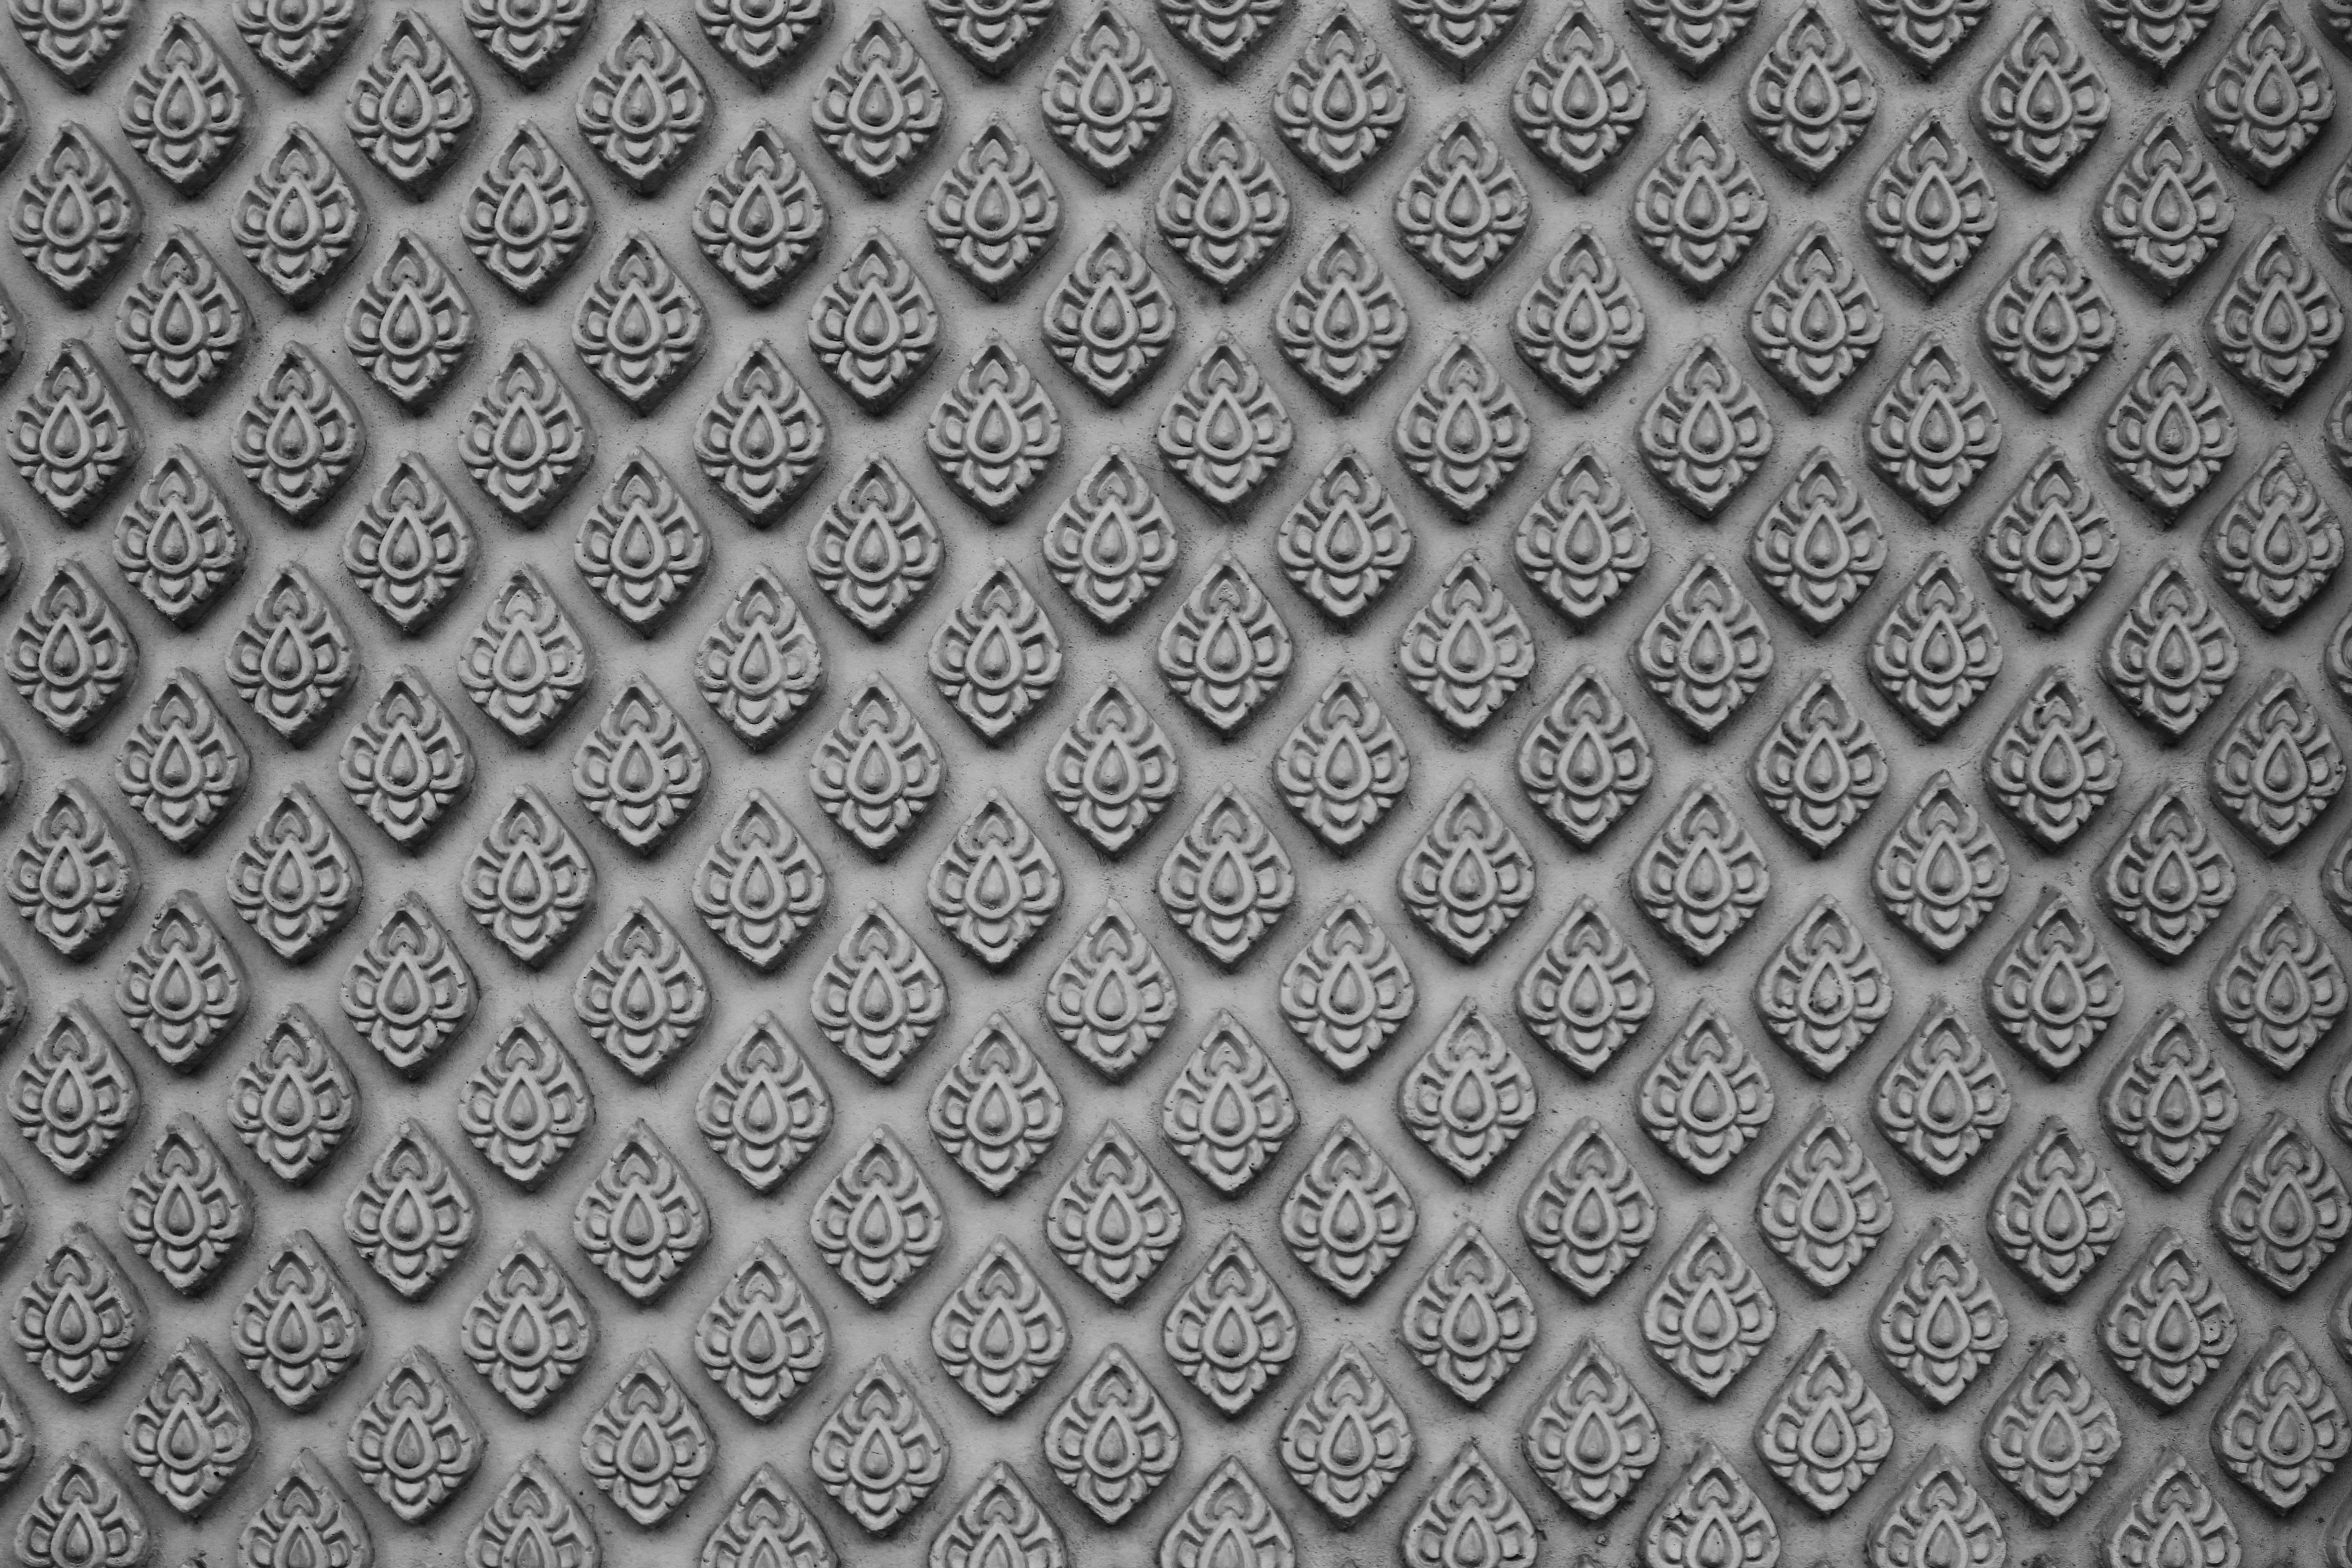
black and white, texture, wall, decoration, pattern, line, geometric, gray, tile, black, monochrome, decor, material, circle, font, art, design, decorative, symmetry, mesh, wallpaper, shape, simple, repeat, backdrop, background pattern, monochrome photography, geometric patterns, patterns vector